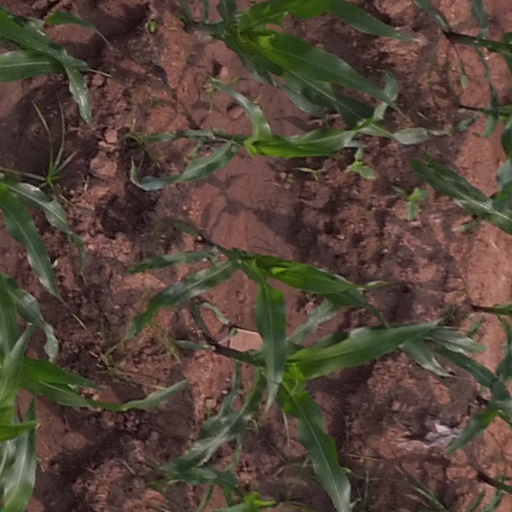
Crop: maize; corn